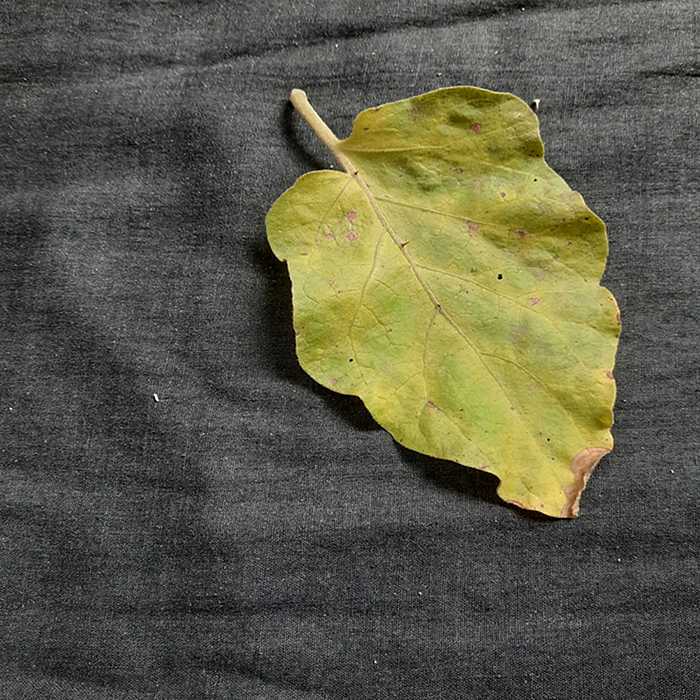
Plant: Eggplant
Label: Eggplant verticillium wilt